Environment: lab
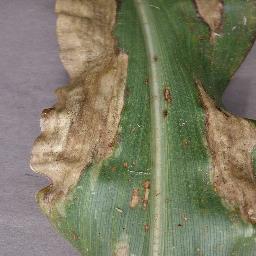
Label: northern_corn_leaf_blight